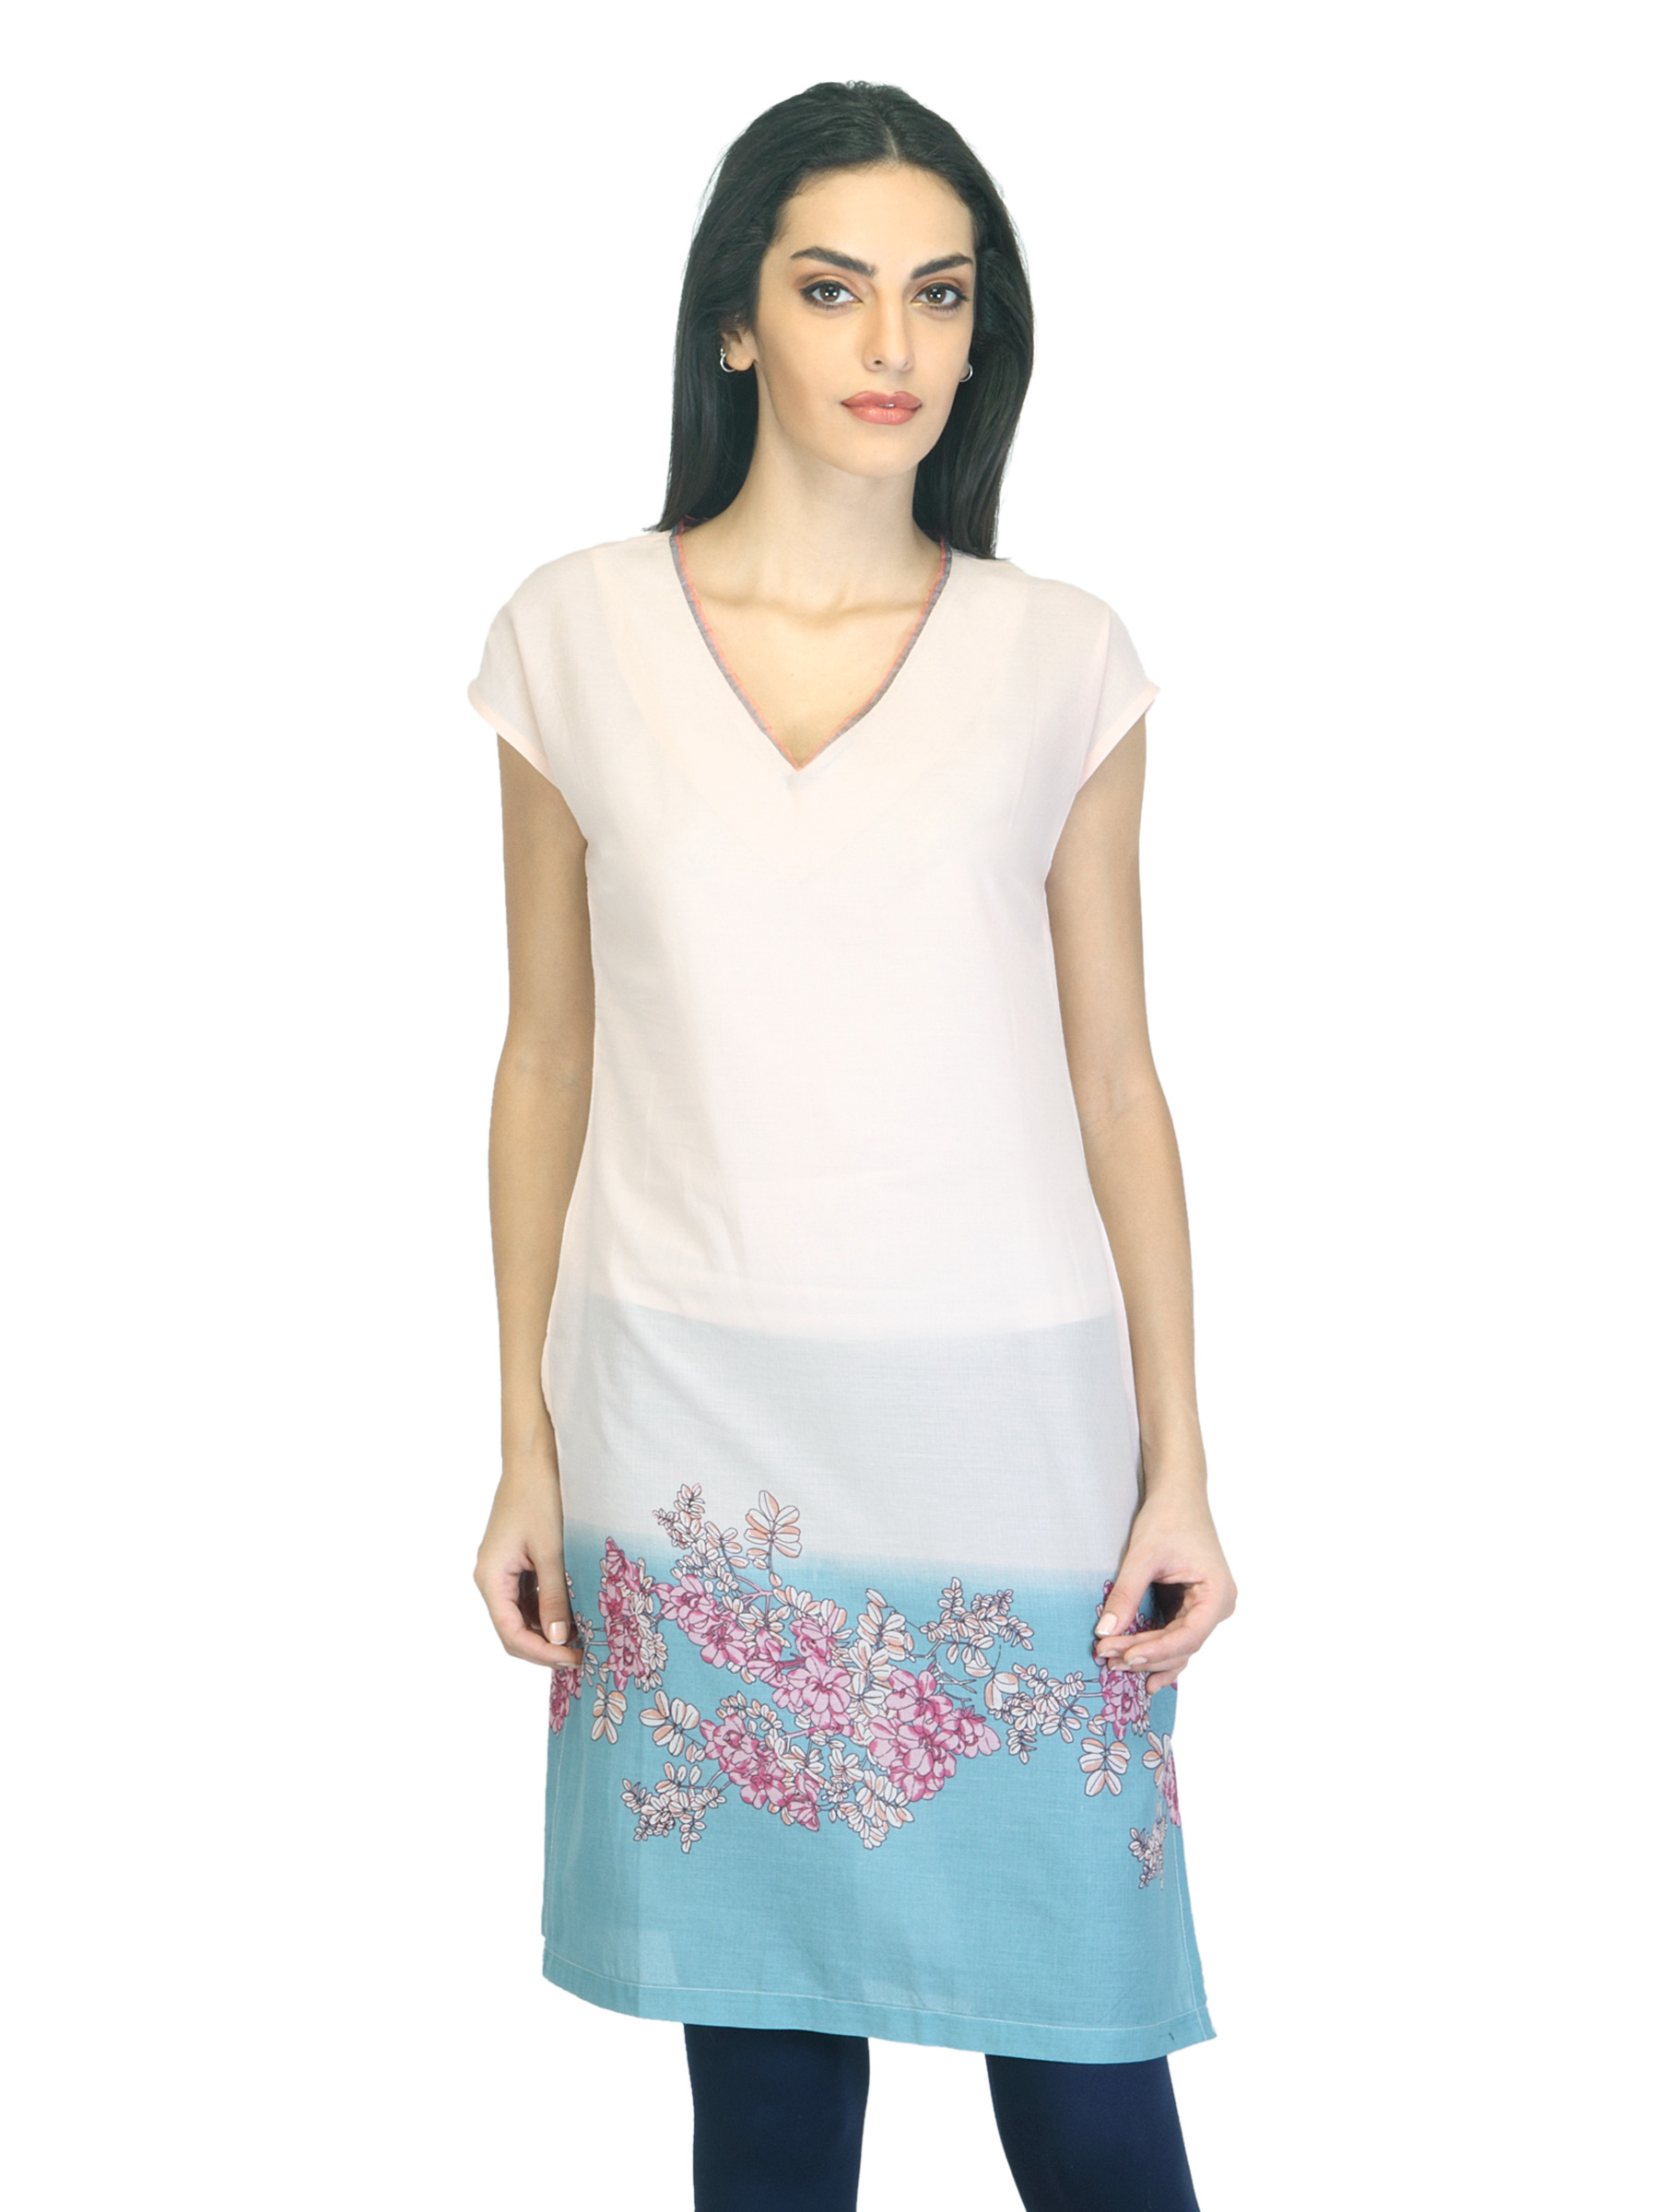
W Women Printed Pink Kurta
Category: Apparel / Topwear / Kurtas
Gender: Women
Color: Pink
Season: Summer 2012
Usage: Ethnic